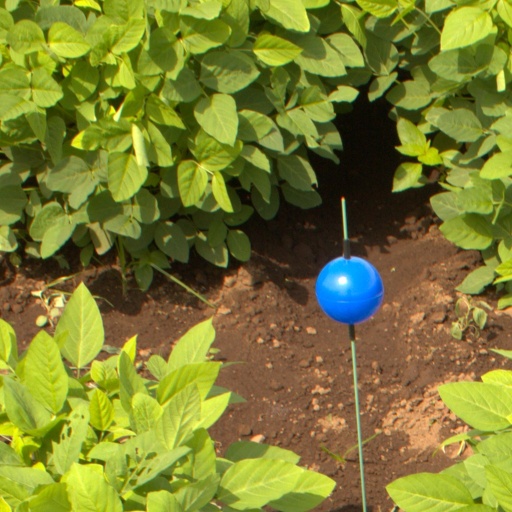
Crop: soybean